South Pacific (musical)

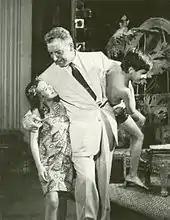
Emile (Pinza) with his children.

At the heart of this scene is Cable's song "You've Got to Be Carefully Taught", in which Cable realizes the sources of his own racism. Its frank lyrics made it perhaps the most controversial element of the show. Michener recalled in his memoirs that a delegation of New Englanders had approached him after a New Haven tryout and urged him to recommend the song's removal to Rodgers and Hammerstein. When Michener told Hammerstein, he laughed and replied, "That's what the show is about!" Boston drama critic Elliot Norton, after seeing the show in tryouts, strongly recommended its removal, or at least that Cable sing it less "briskly", as there was much bigotry in Boston; Logan replied that this was all the more reason for leaving it unaltered. Several New York reviewers expressed discomfort with the song; Wolcott Gibbs wrote of "something called 'You've Got to Be Taught', a poem in praise of tolerance that somehow I found a little embarrassing" while John Mason Brown opined that he was "somewhat distressed by the dragged-in didacticism of such a plea for tolerance as 'You've Got to Be Taught'". After the Broadway opening, Hammerstein received a large number of letters concerning "You've Got to Be Carefully Taught". Judging by the letters that remain among his papers in the Library of Congress, the reaction was mixed. One correspondent wrote "What can I say to a man who writes, 'You've got to be taught to hate and fear?' ... Now that I know you, I feel that my informants didn't praise you enough." Nevertheless, another wrote, "I feel the inclusion of the song particularly in the album and to some extent in the show itself is not helpful to the cause of brotherhood, your intent to the contrary notwithstanding".